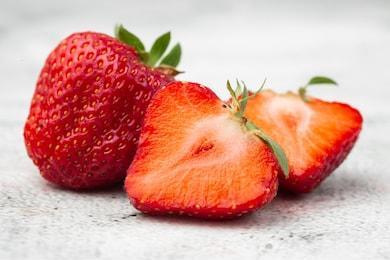
Label: Strawberry